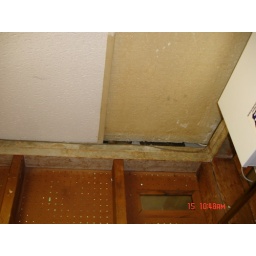
View of water damage to ceiling panels in office